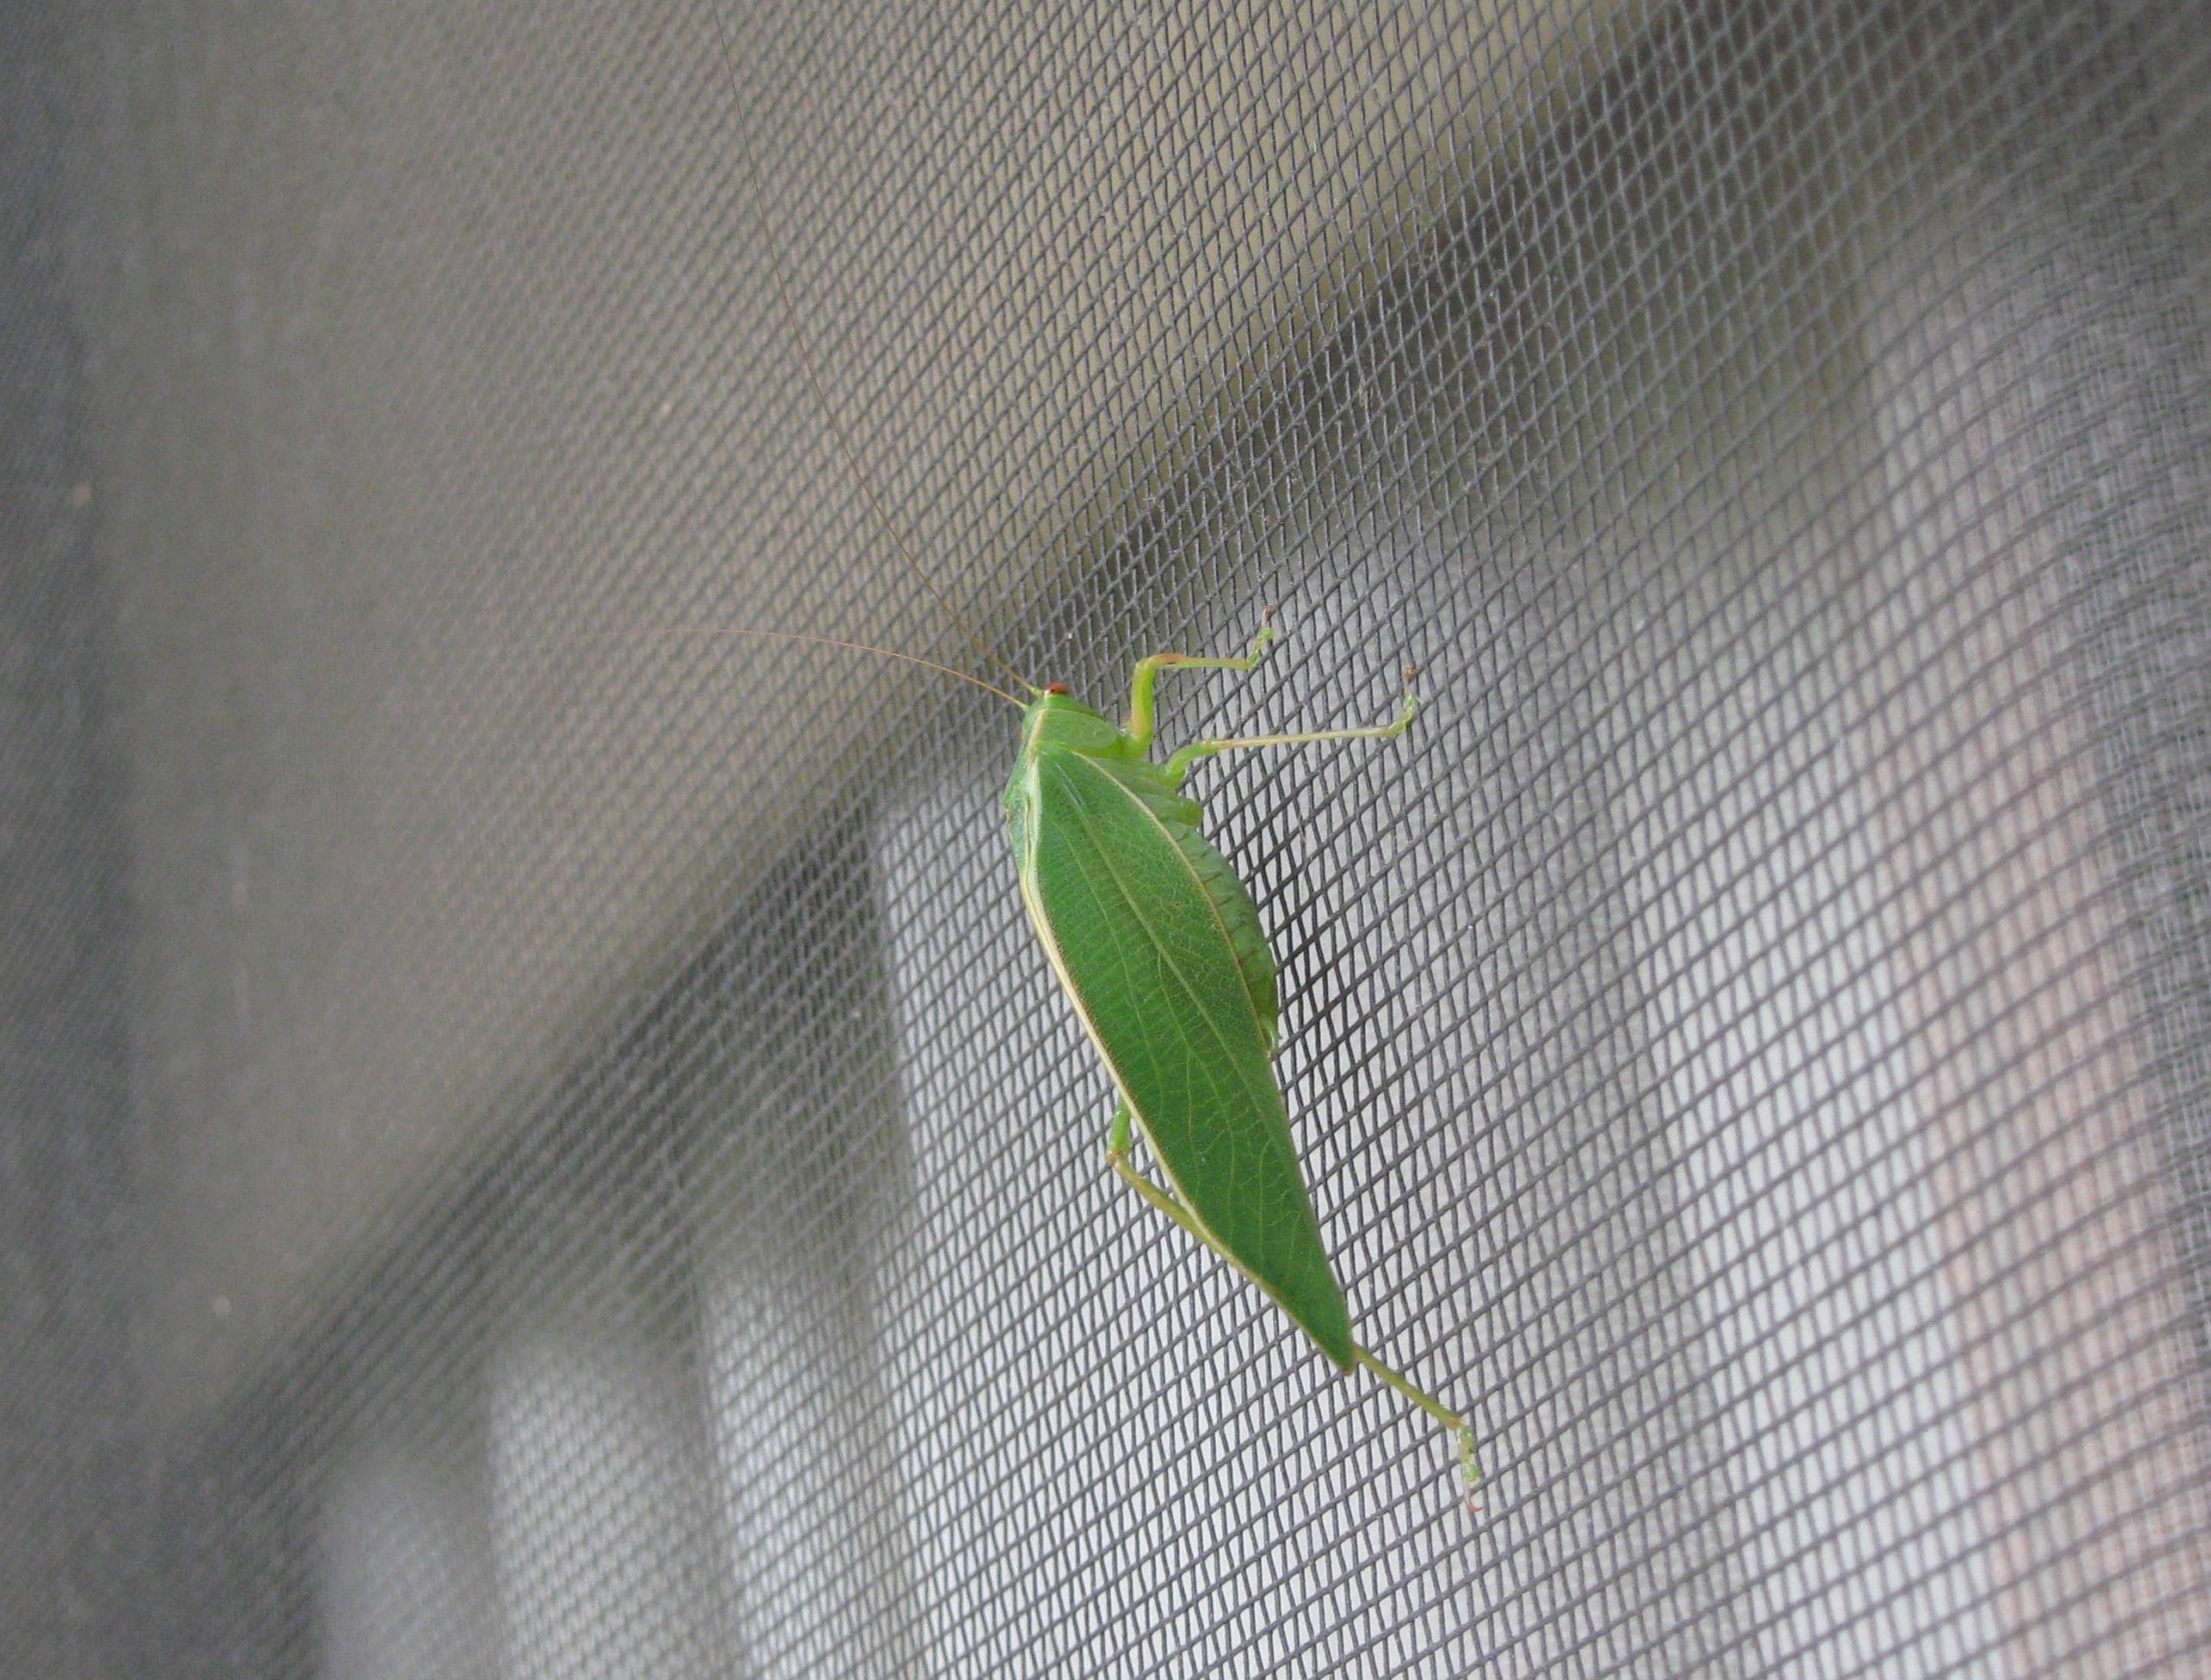
nature, wing, white, leaf, wall, fly, antenna, green, insect, bug, material, close up, insects, resting, grasshopper, macro photography